Guatemalans

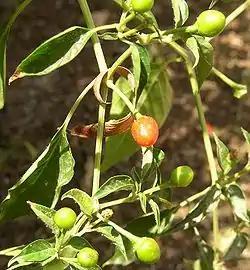
Chiltepe, a common pepper used on some Guatemalan dishes

The Guatemalan cuisine reflects the multicultural nature of Guatemala, in that it involves food that differs in taste depending on the region. Guatemala has 22 departments (or divisions), each of which has very different varieties of food.. For example, Antigua Guatemala is well known for its candy which makes use of many local ingredients fruits, seeds and nuts along with honey, condensed milk and other traditional sweeteners. Antigua's candy is very popular when tourists visit the country for the first time, and is a great choice in the search for new and interesting flavors.